2 Intelligence Company

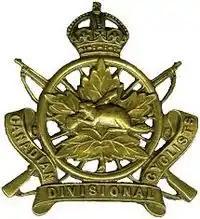
Badge of the Canadian Divisional Cyclists

On March 31, 1929, the Corps of Guides was disbanded. As a result, the Canadian Army had no officers or men trained in "field intelligence" at the beginning of World War II. The Canadian Intelligence Corps was formed on October 29, 1942. Overseas, the Corps grouped together several specialist units as well as all personnel employed in intelligence duties at various headquarters, but did not include senior staff officers or intelligence officers at Brigade and Battalion level. Within Canada, Canadian Intelligence Corps units were responsible for the training of specialist personnel, performing signals intelligence and censorship duties as well as conducting counter-intelligence. One of these units was No. 2 Field Security Section (also known as No. 2 Intelligence Section), which operated in Toronto from April 1, 1942, until February 27, 1946.